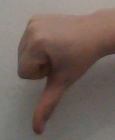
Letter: waw